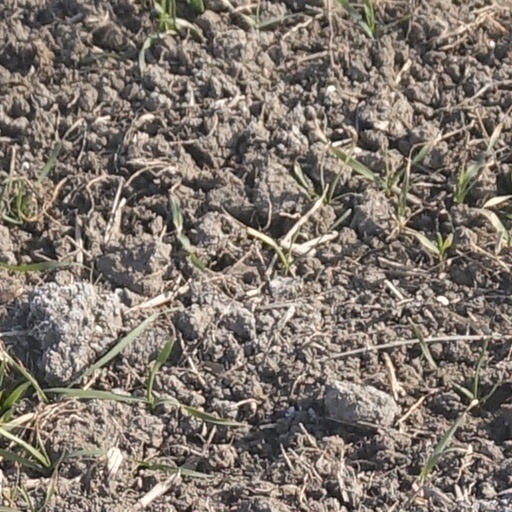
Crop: wheat